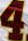
Number: 4